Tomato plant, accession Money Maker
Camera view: vertical (180 deg); turntable rotation: 60 degrees
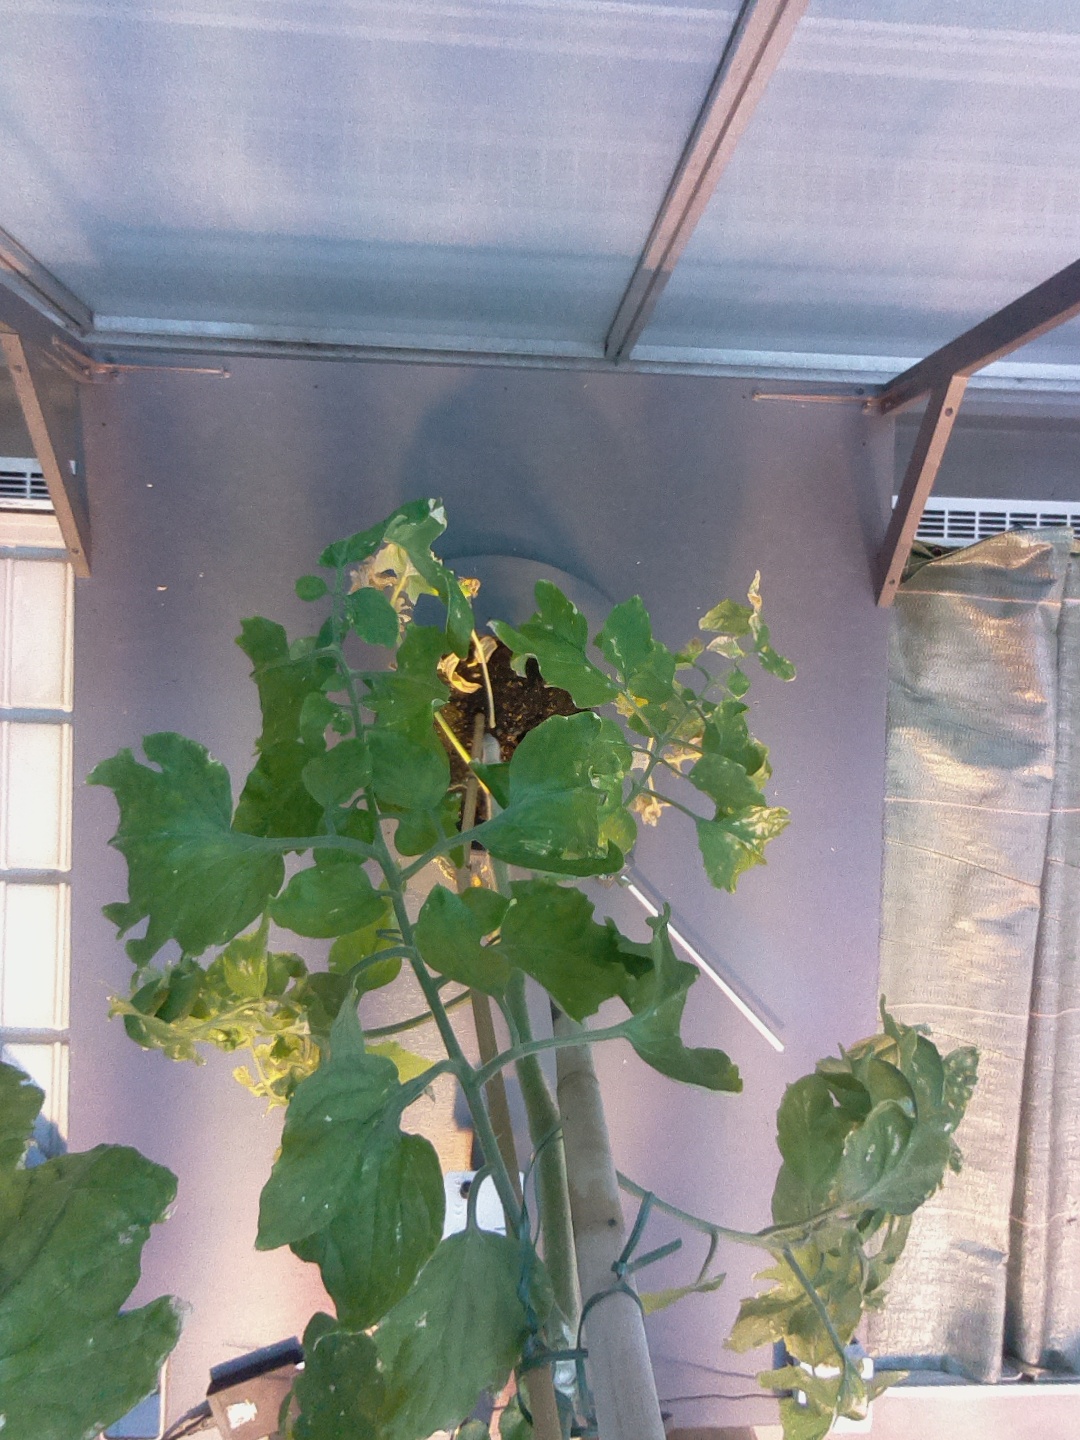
BBCH growth stage 77: 70%-80% of final fruit size